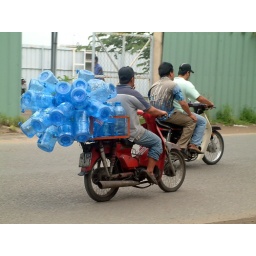
They're not the ballons in the wind... but the emty plastic water bottles.